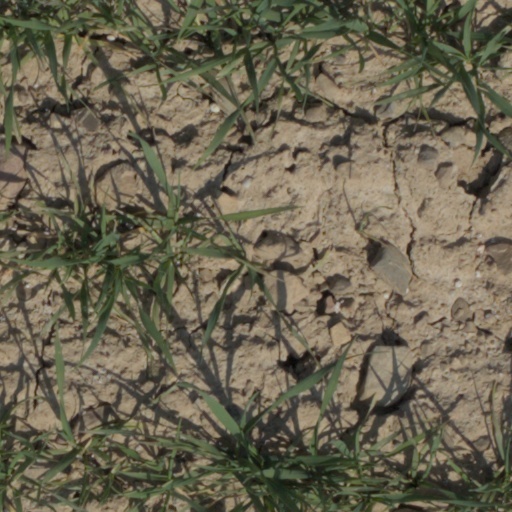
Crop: wheat